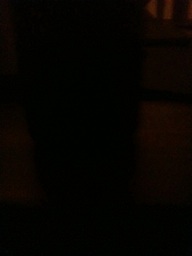Question: What does this can contain?
Answer: unanswerable